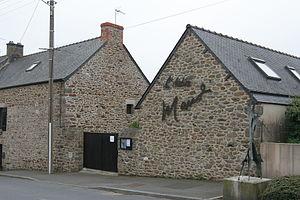
Musée Pierre Manoli à La Richardais. Brezhoneg: Mirdi Pierre Manoli e Kerricharzh-an-Arvor.
La Richardais est une commune française située dans le département d'Ille-et-Vilaine en région Bretagne, peuplée de 2 295 habitants.